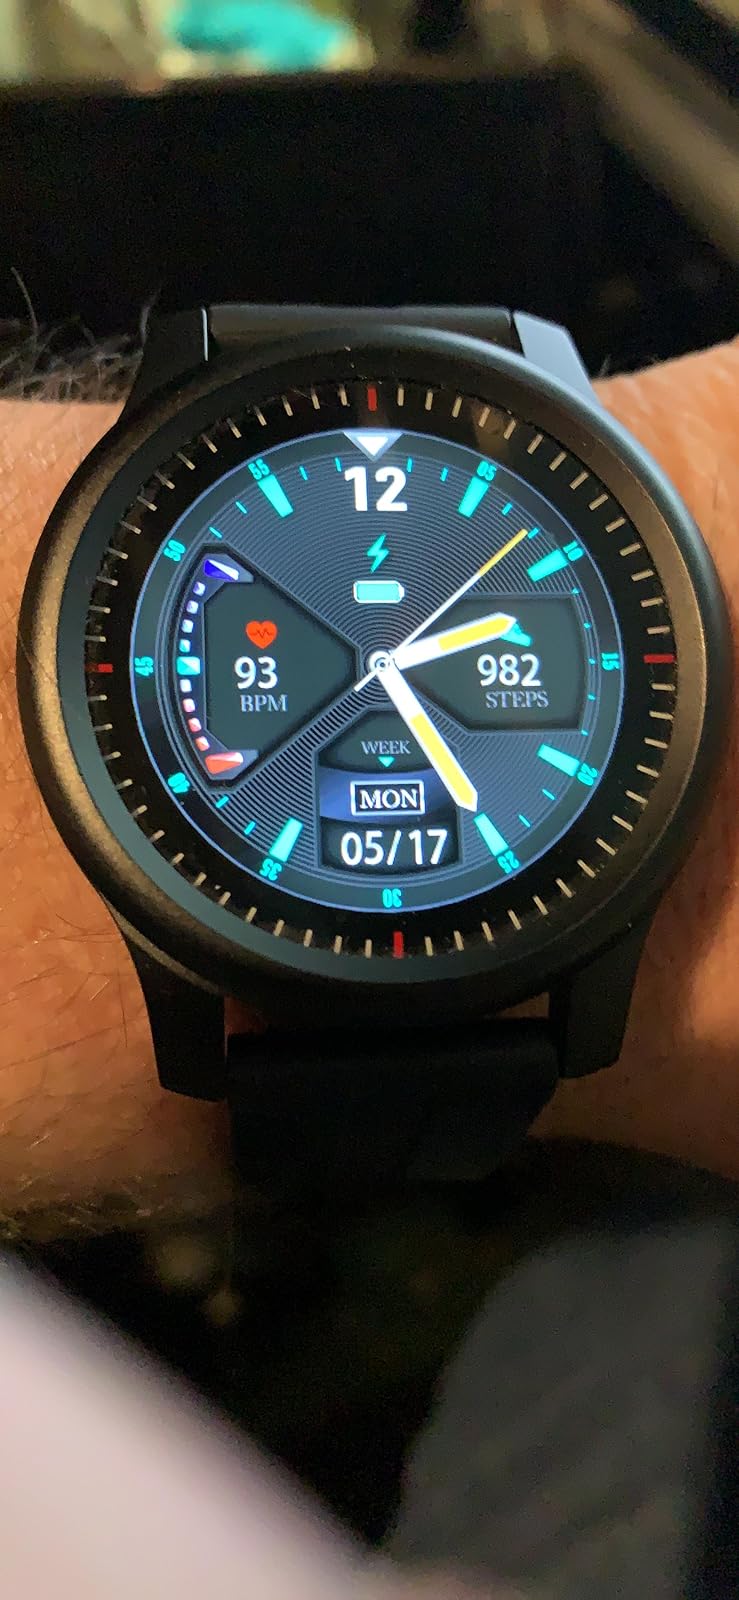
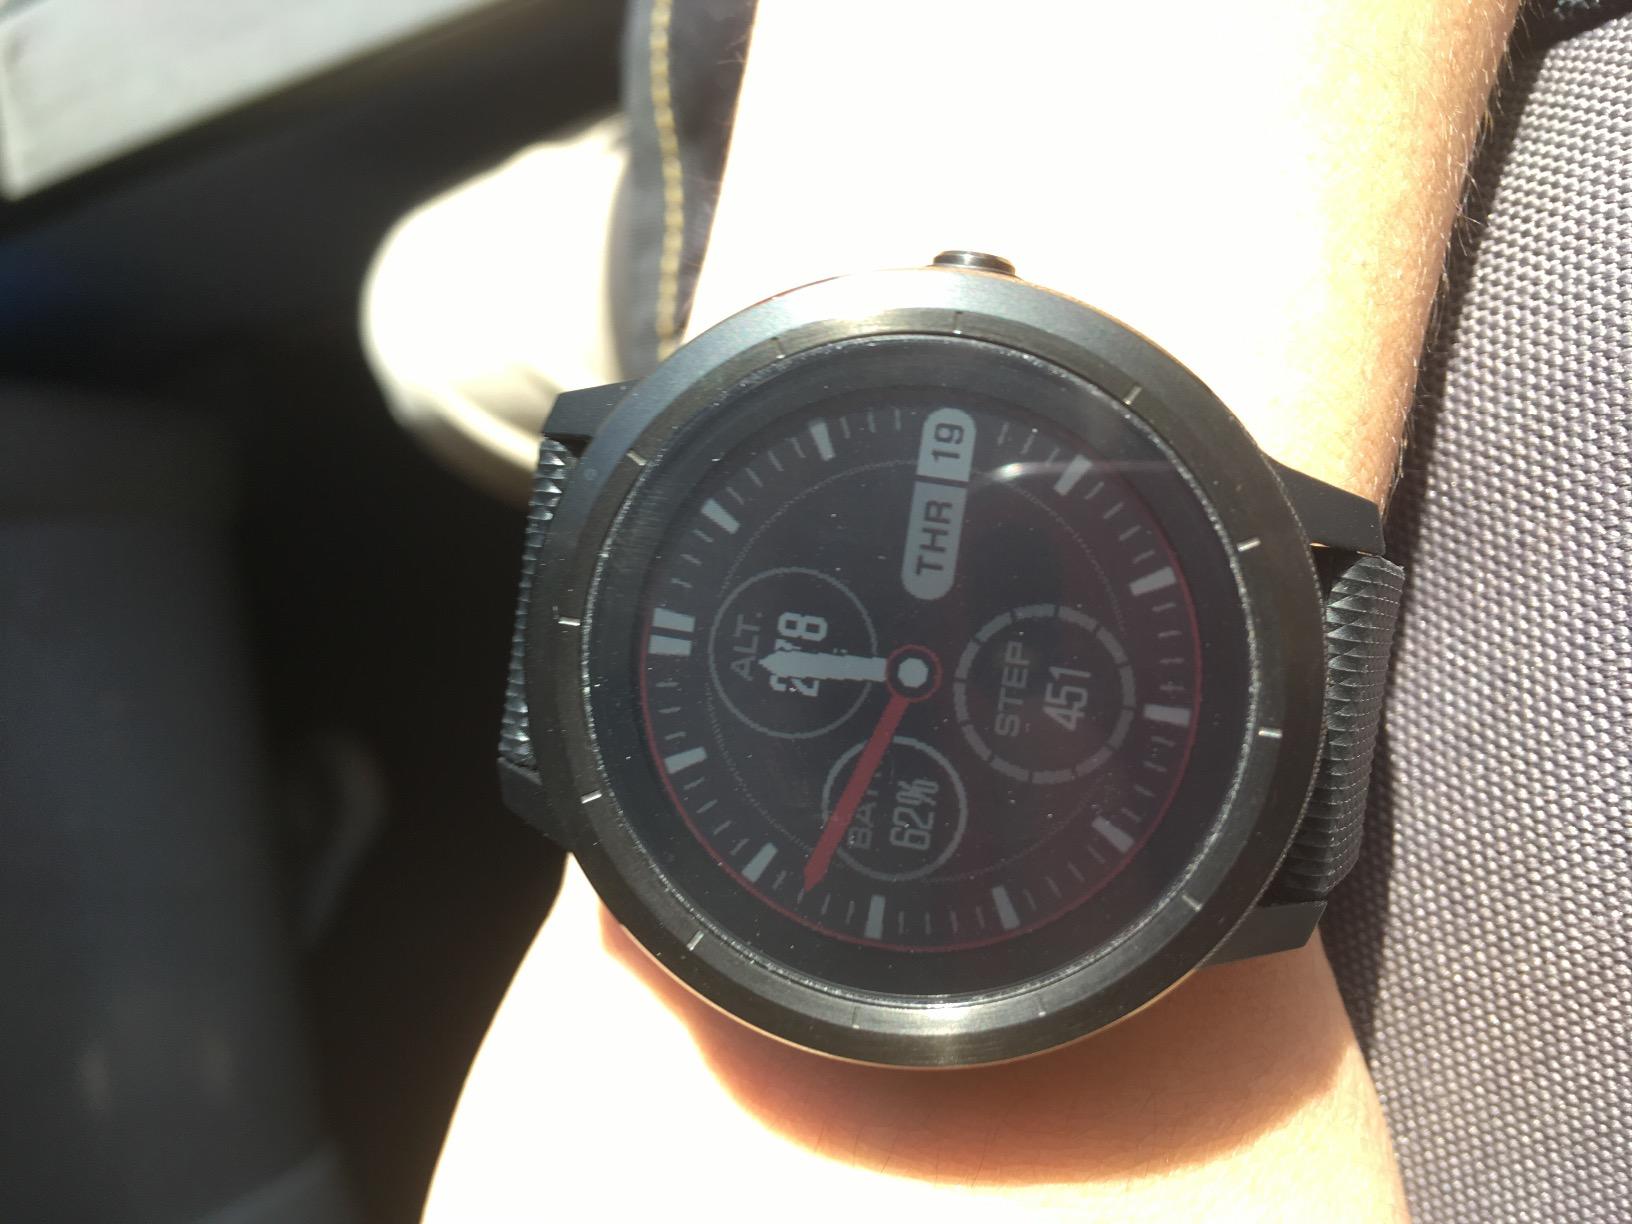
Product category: smartwatch
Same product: no